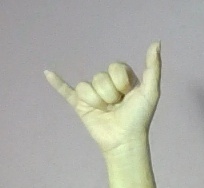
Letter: ya